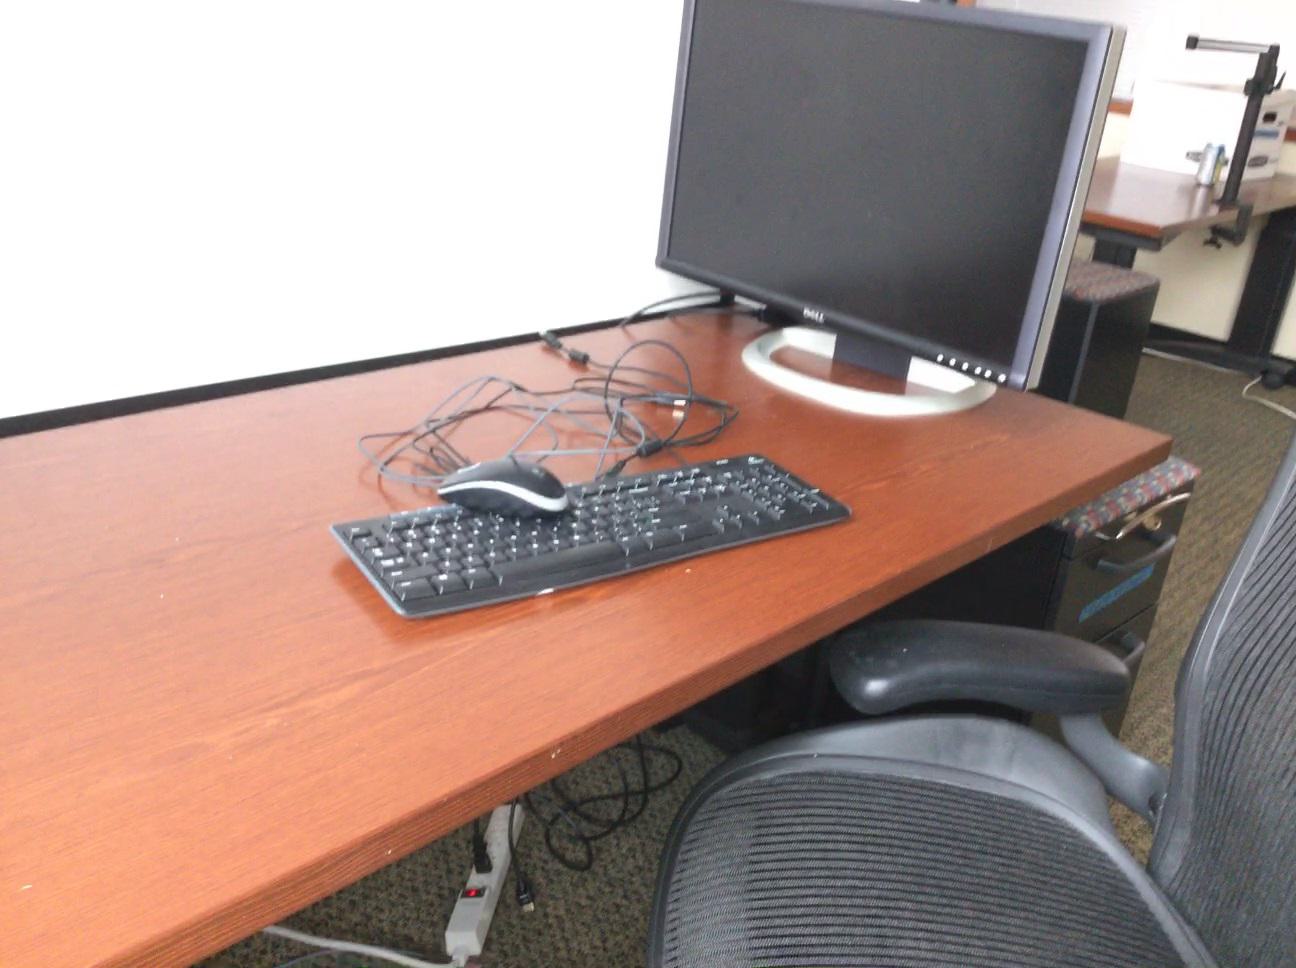
Question: Can the box fit behind the board from the camera's perspective? Final answer should be yes or no.
Answer: Yes